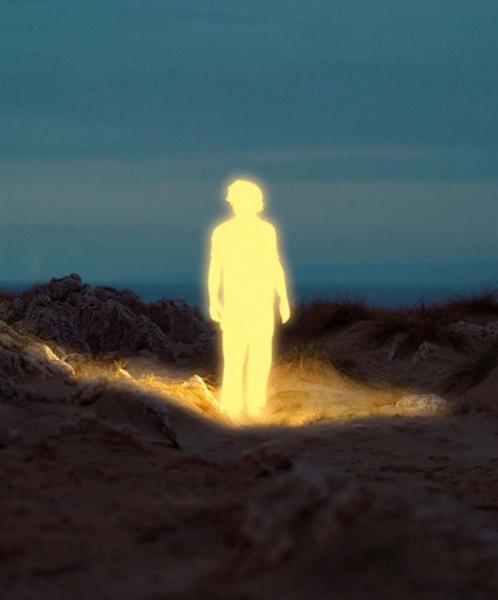
回答: のび太の修行の成果